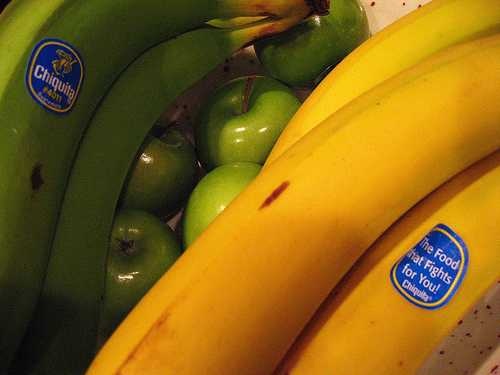
Label: Banana